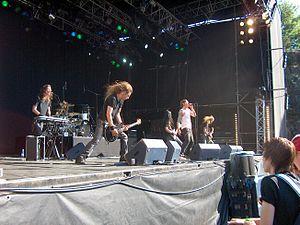
Audrey Horne est un groupe de hard rock norvégien, originaire de Bergen. Il est formé en 2002 par des musiciens appartenant déjà à des formations renommées de la scène metal de Bergen. Il emprunte son nom à un personnage de la série Twin Peaks.